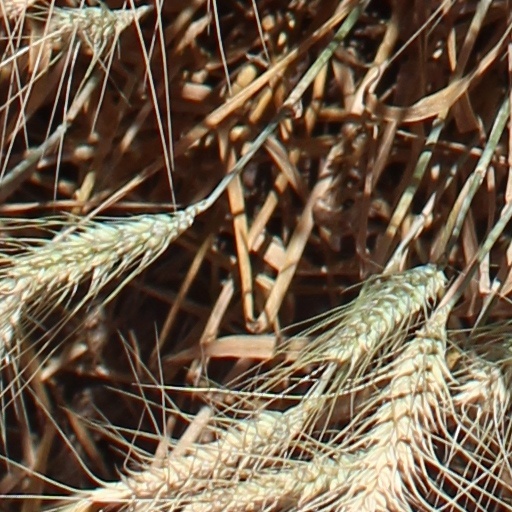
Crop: wheat